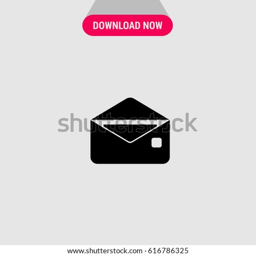
opened email vector icon , the symbol of opened envelope .